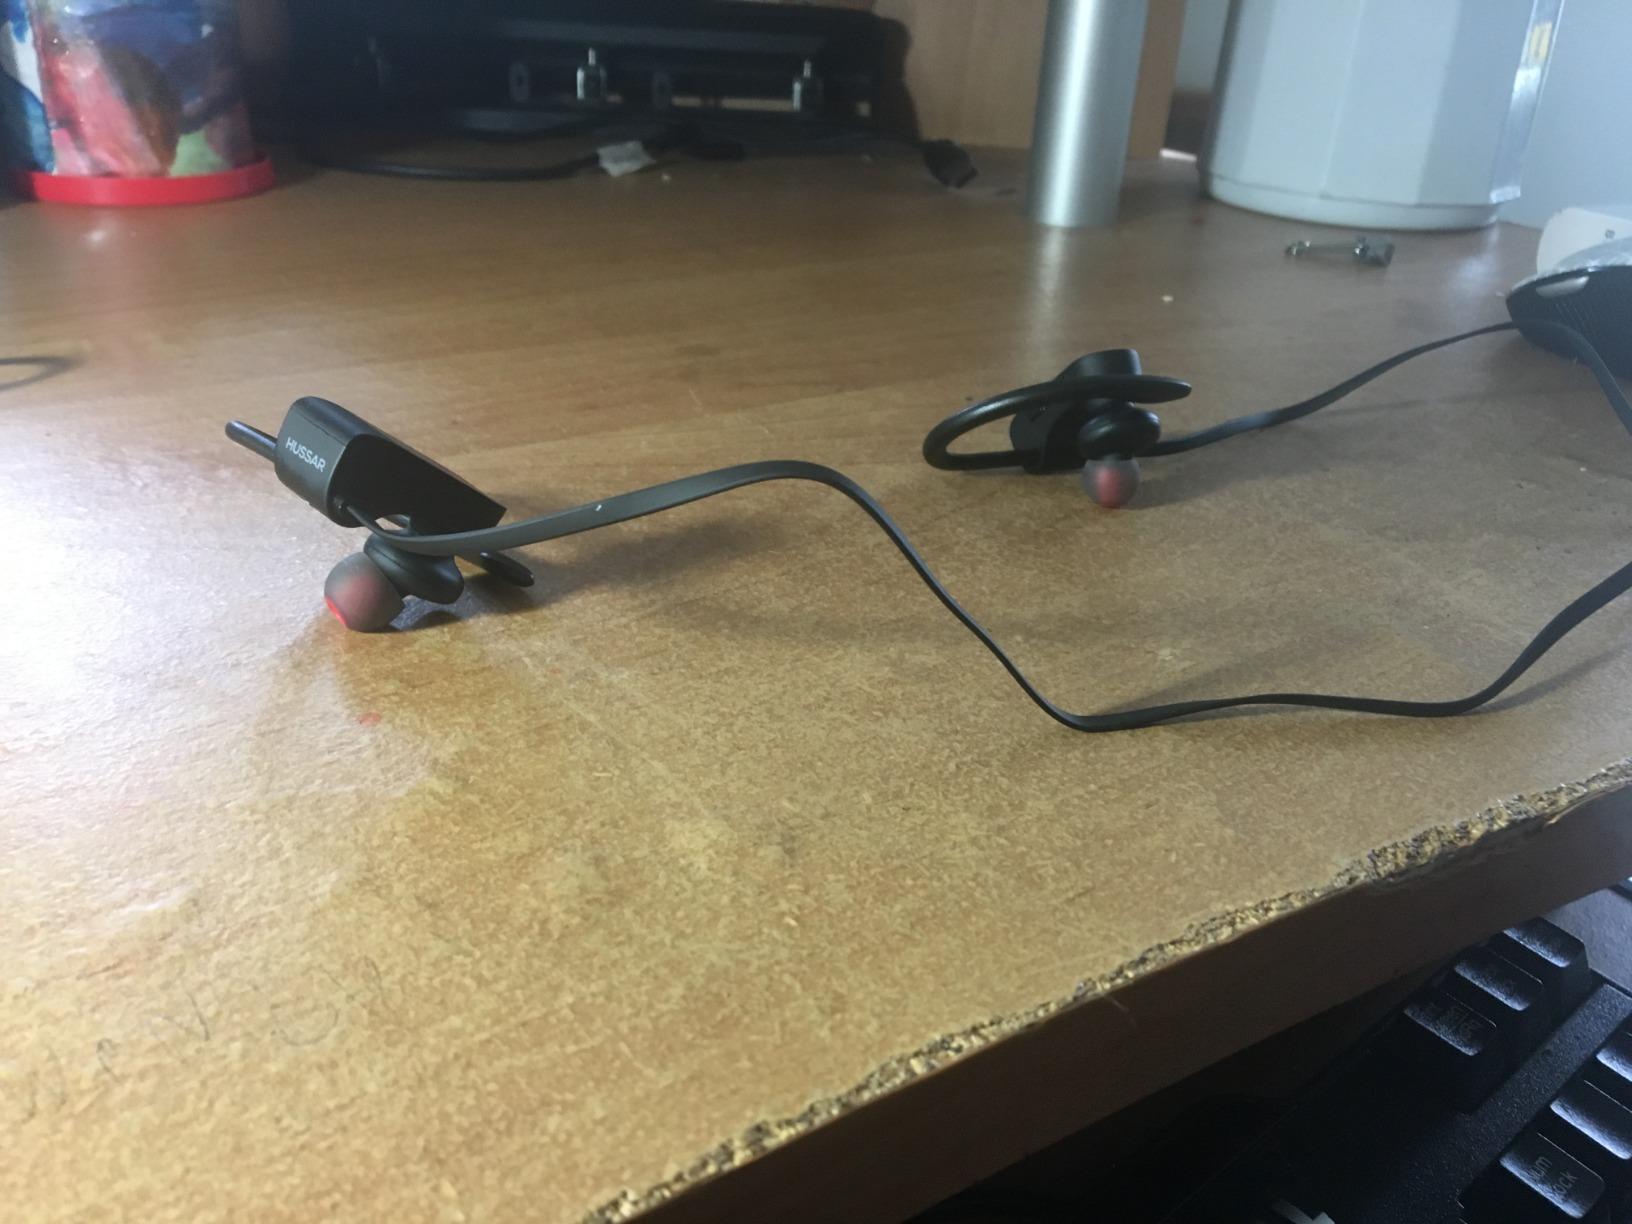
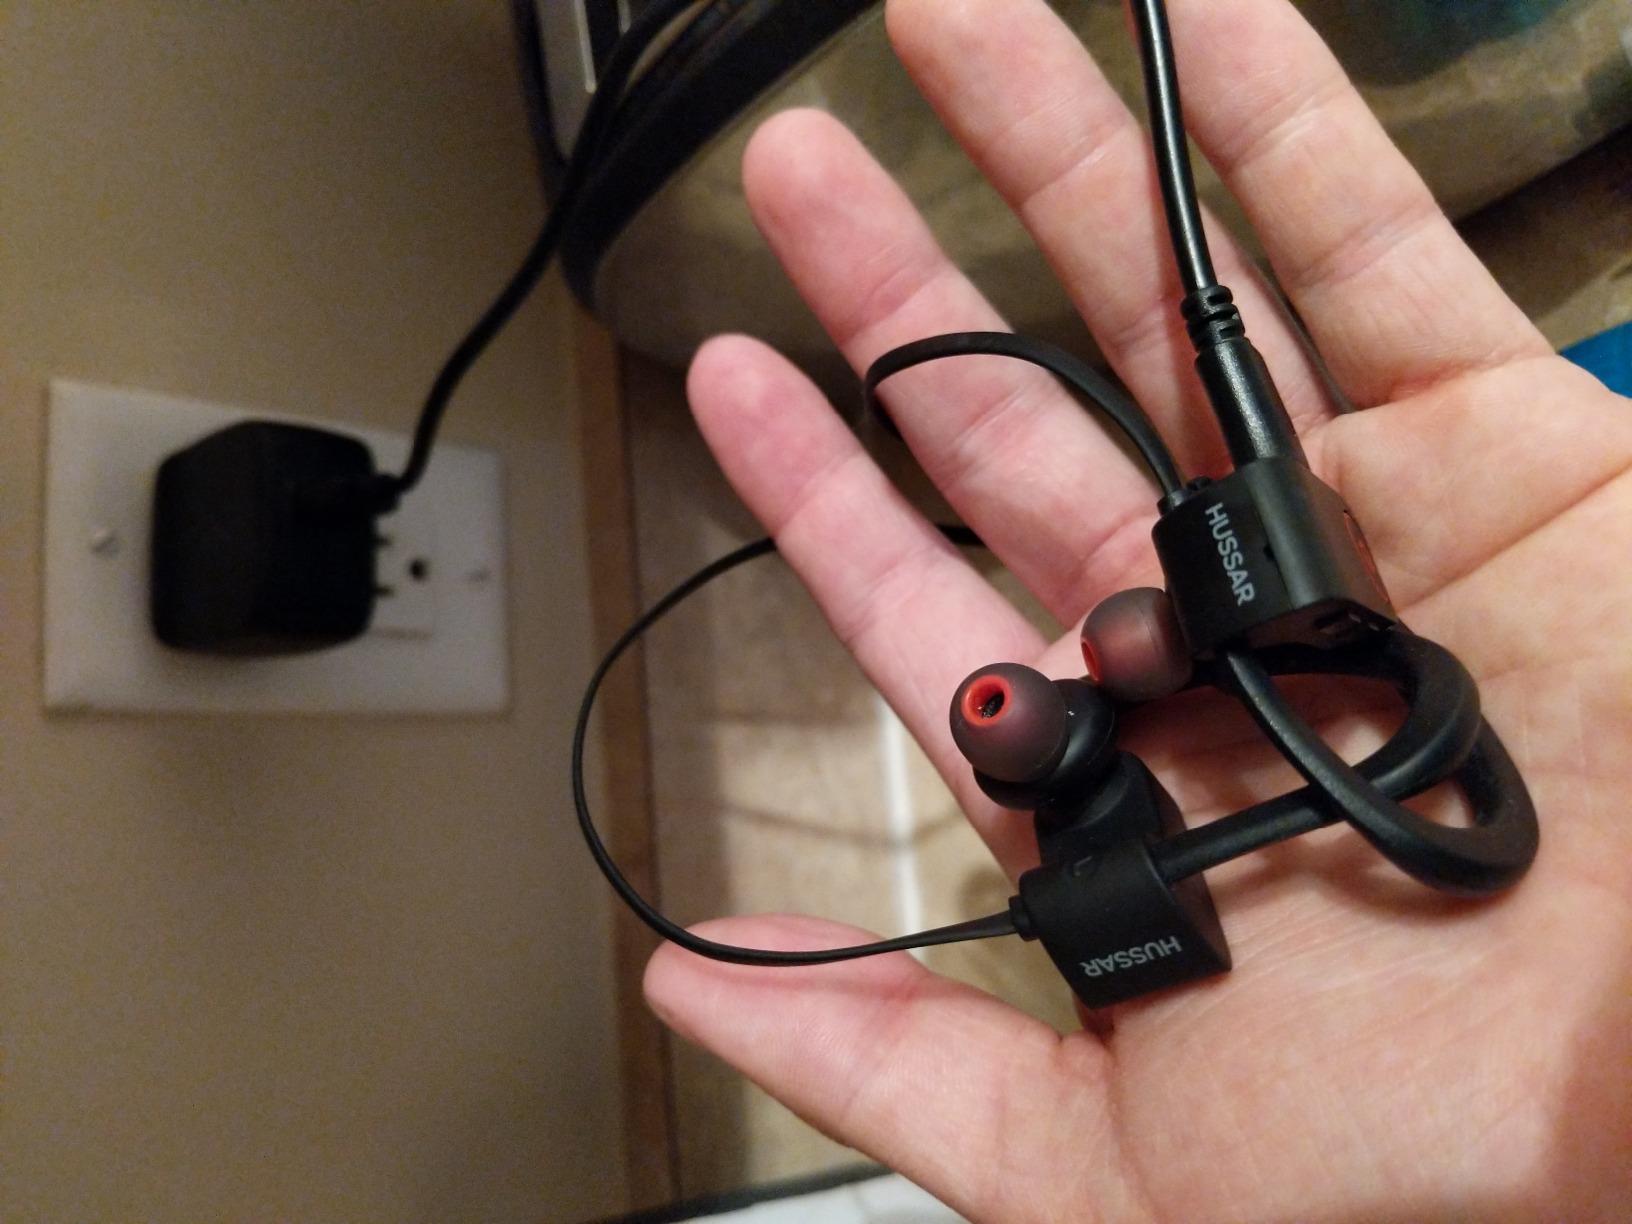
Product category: headphones
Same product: yes